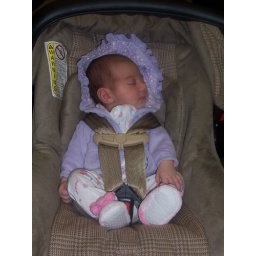
Baby Anna in her car seat